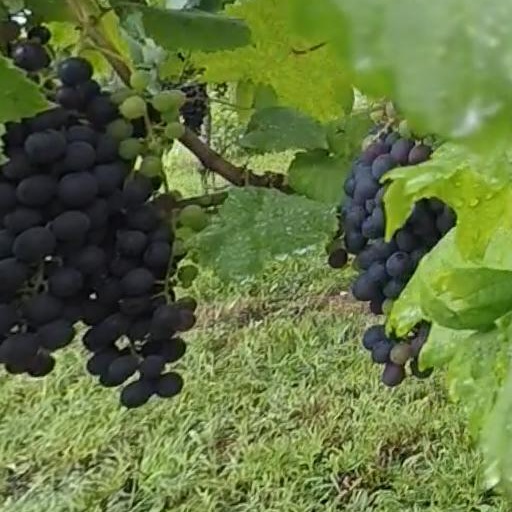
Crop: grape